Raja Rani (1973 film)

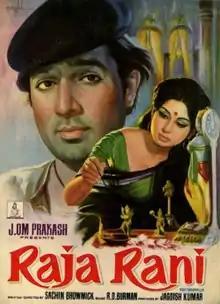
Poster

Raja Rani is a 1973 Hindi-language film. The film stars Rajesh Khanna and Sharmila Tagore. The supporting cast included Sujith Kumar, Farida Jalal, Iftekar, Dulari and Asit Sen. Mumtaz makes a guest appearance as herself. Produced by Jagdish Kumar, the film is written and directed by veteran writer Sachin Bhowmick.